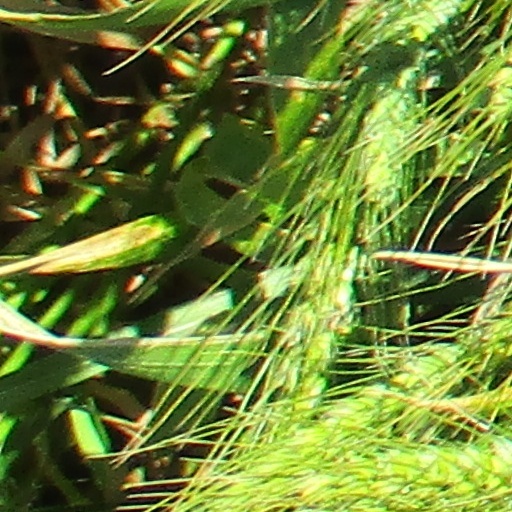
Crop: wheat